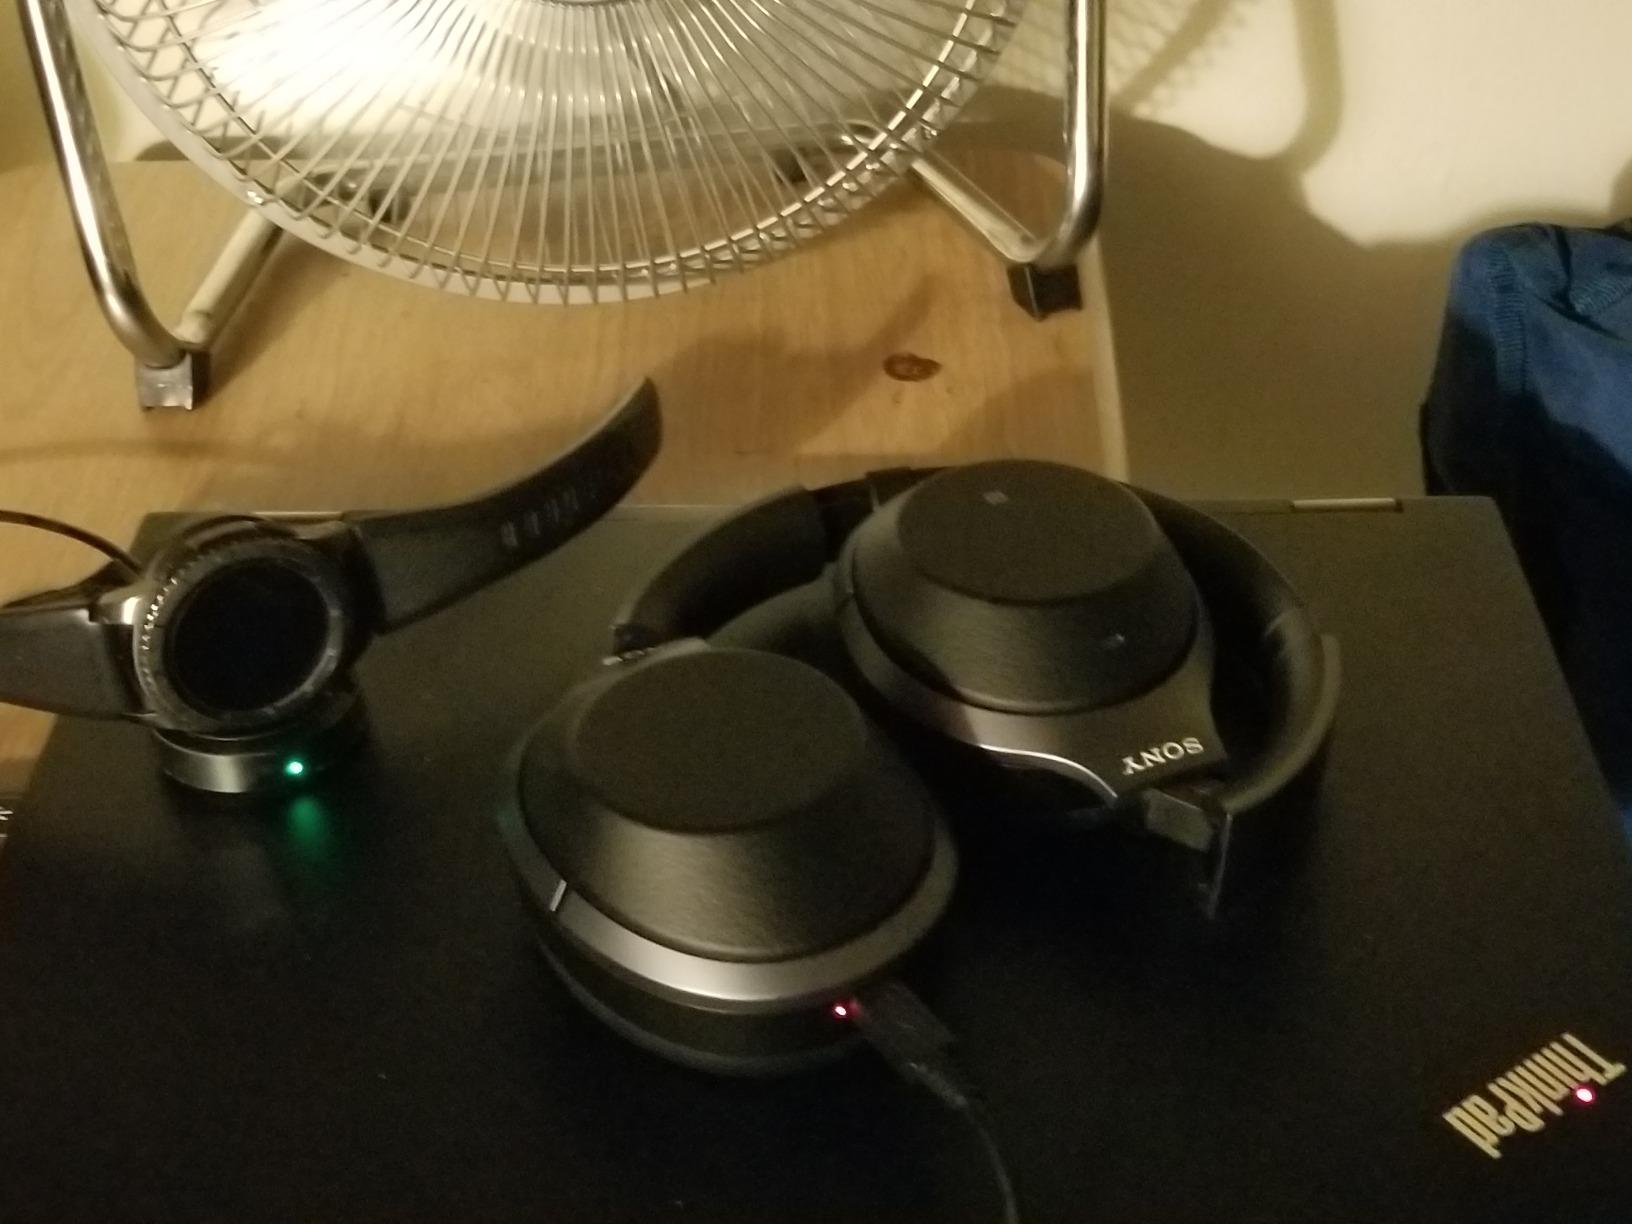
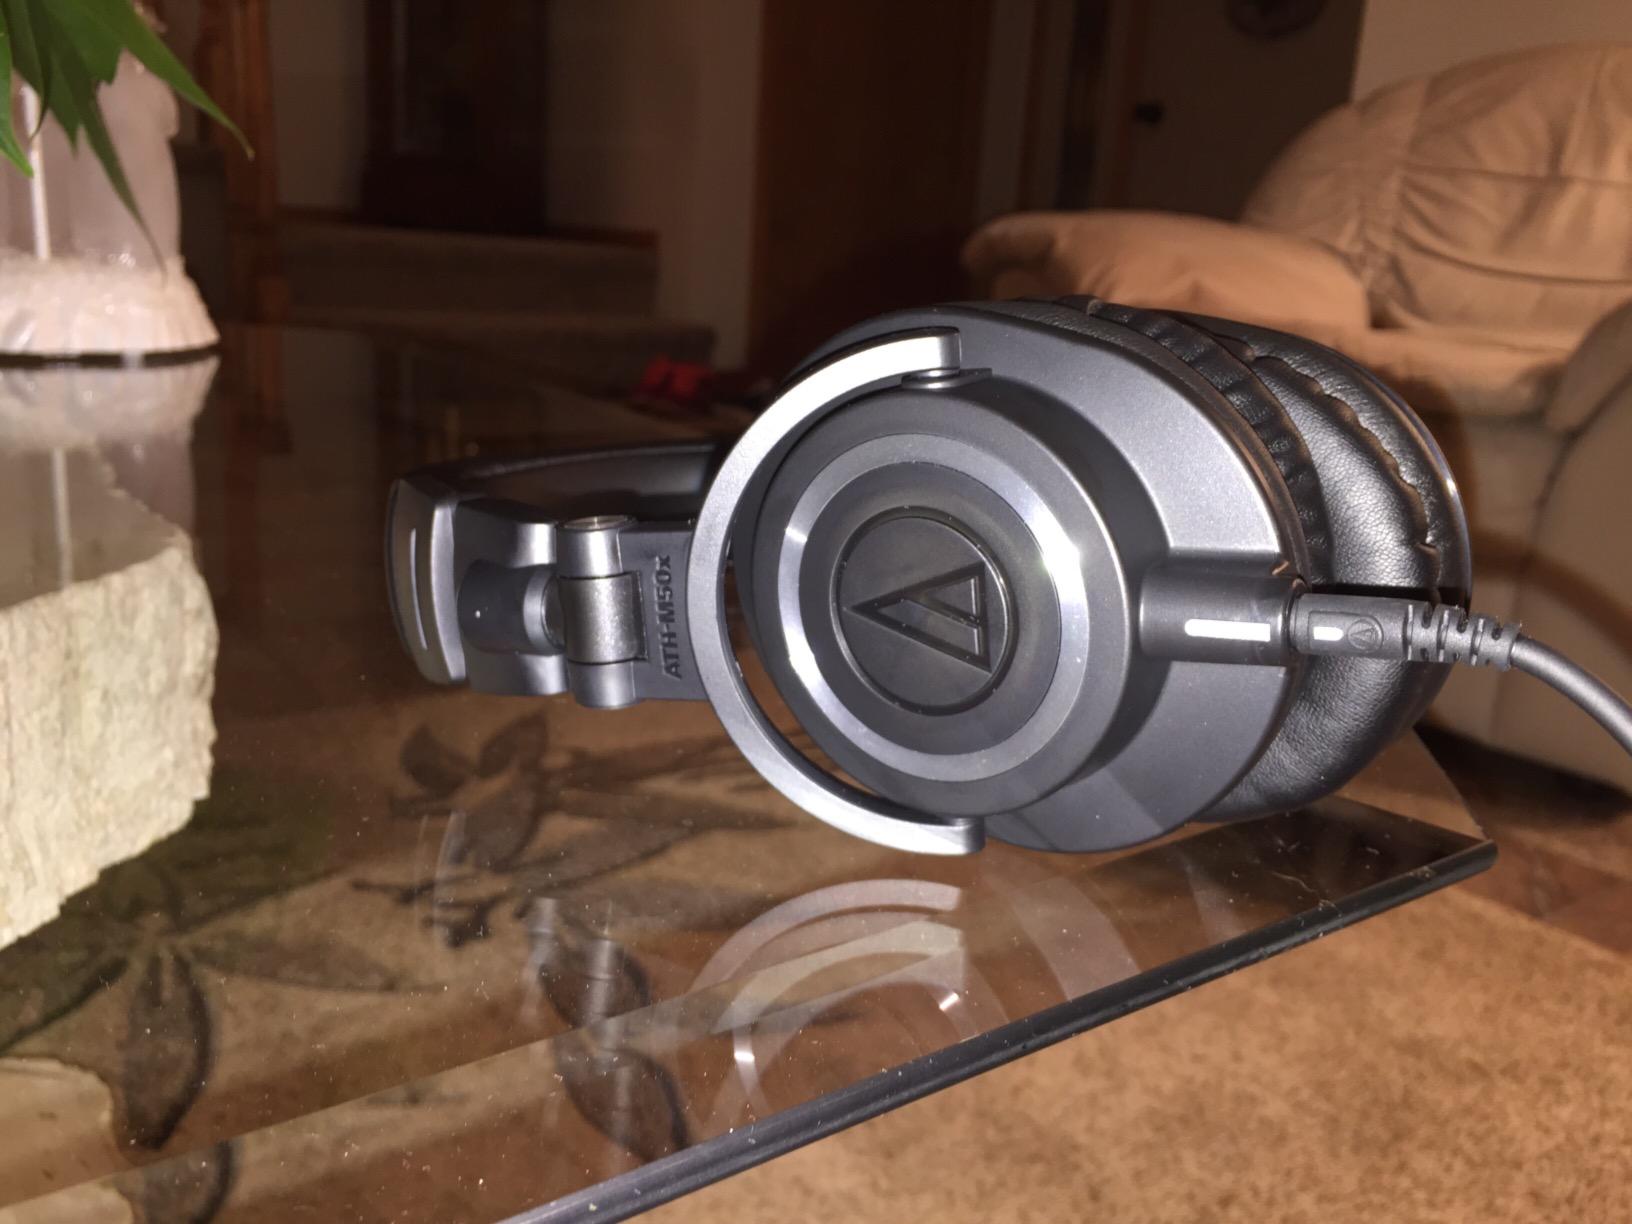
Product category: headphones
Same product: no